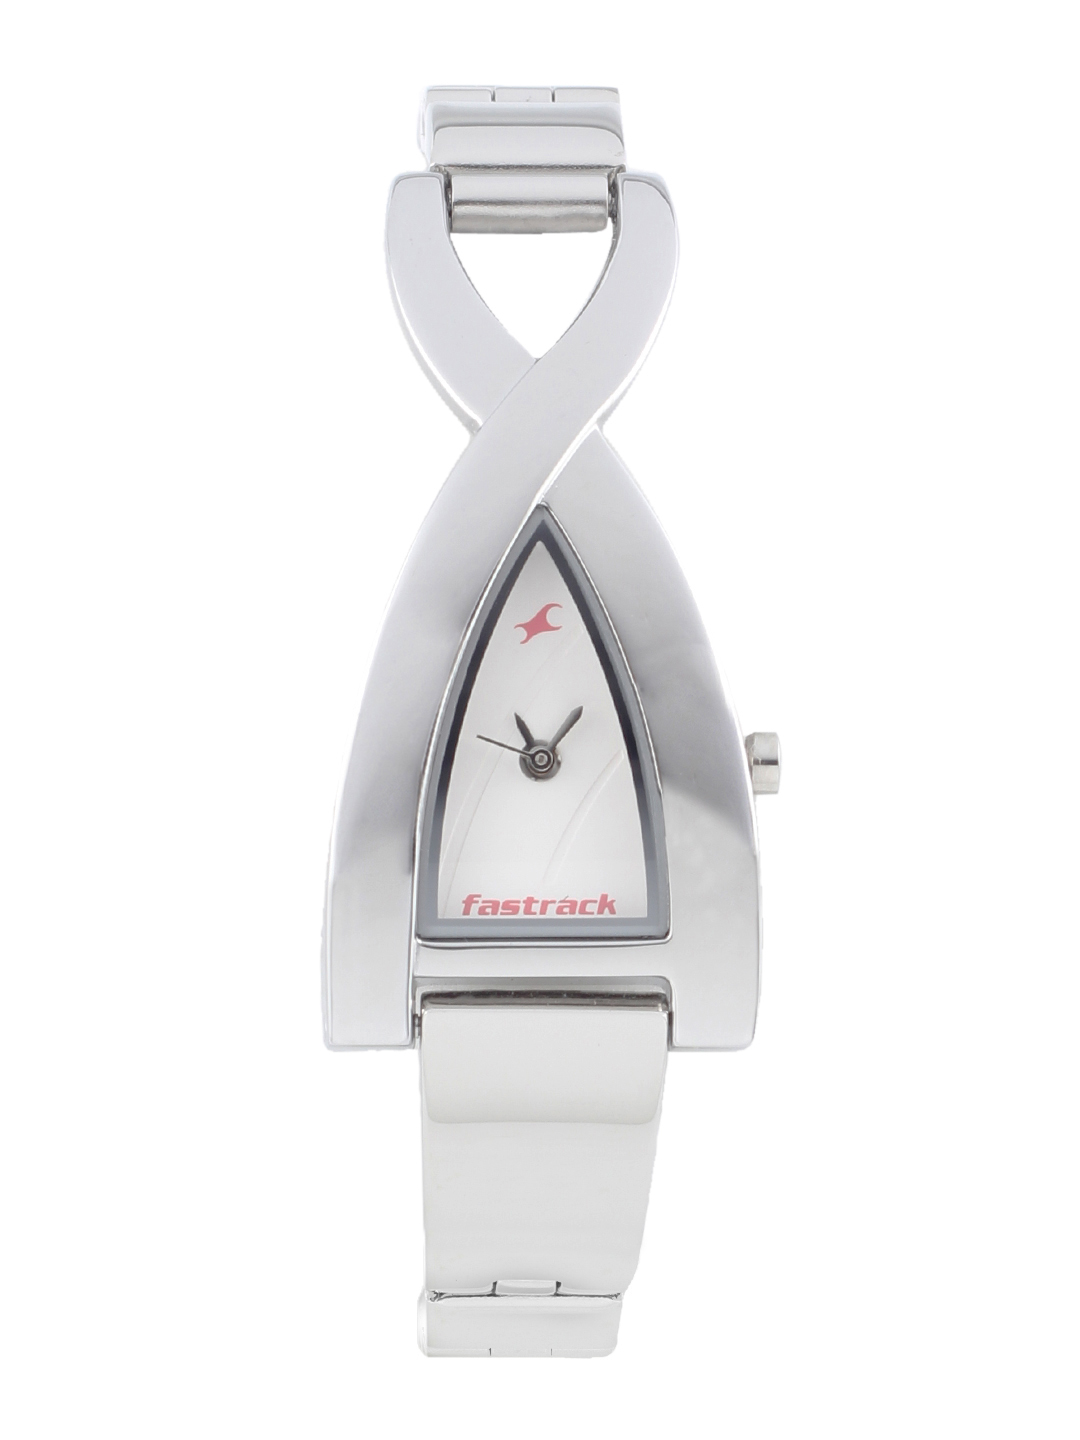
Fastrack Women Steel Dial Watch
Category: Accessories / Watches / Watches
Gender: Women
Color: Steel
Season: Winter 2016
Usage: Casual